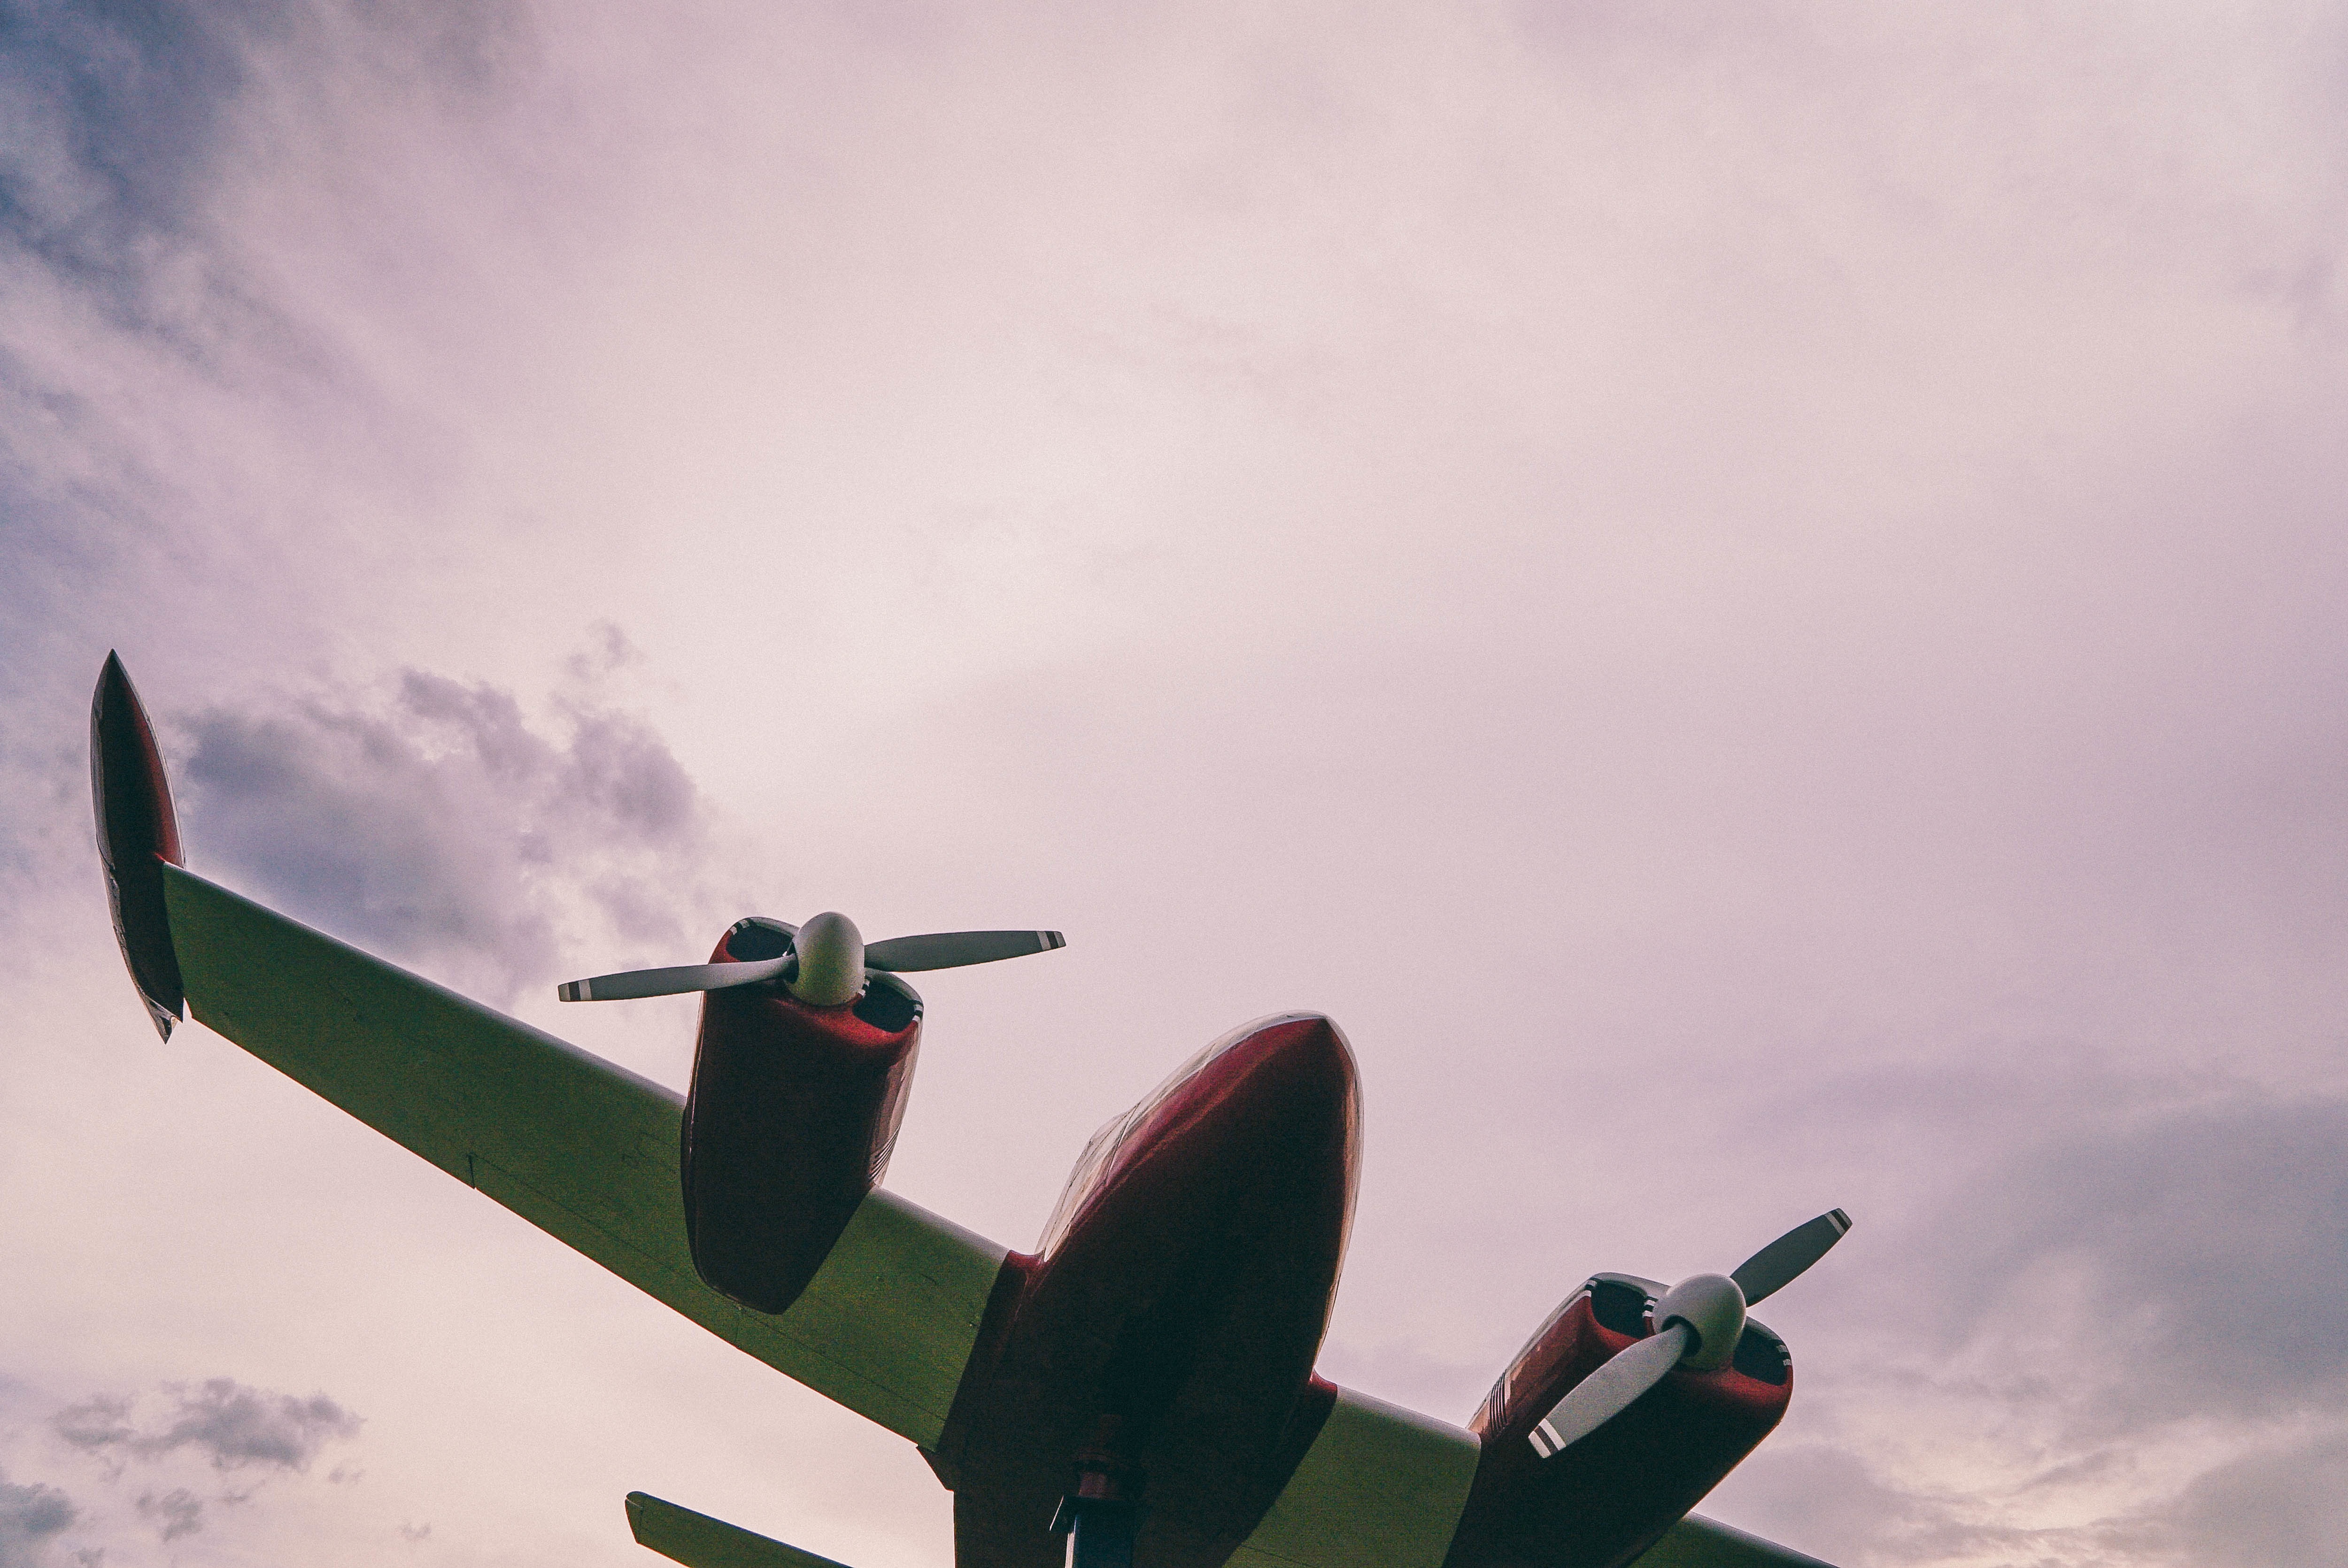
wing, cloud, sky, air, airplane, plane, aircraft, vehicle, aviation, flight, propeller, fighter aircraft, military aircraft, atmosphere of earth, aircraft engine